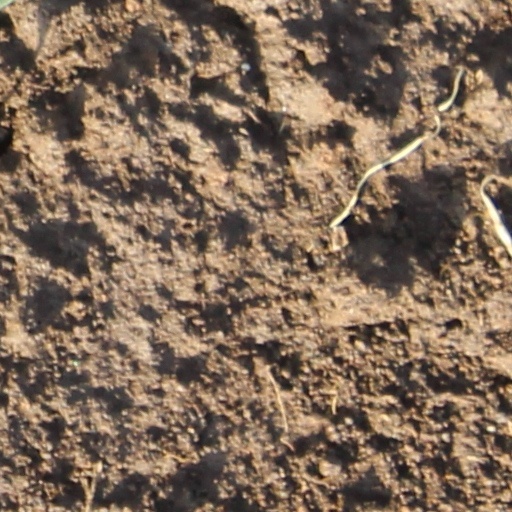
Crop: wheat